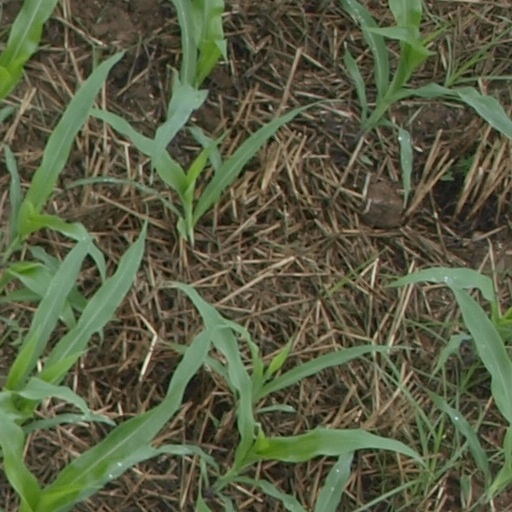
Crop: maize; corn